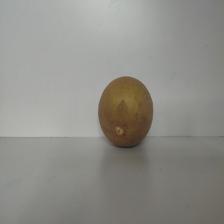
Size: Large